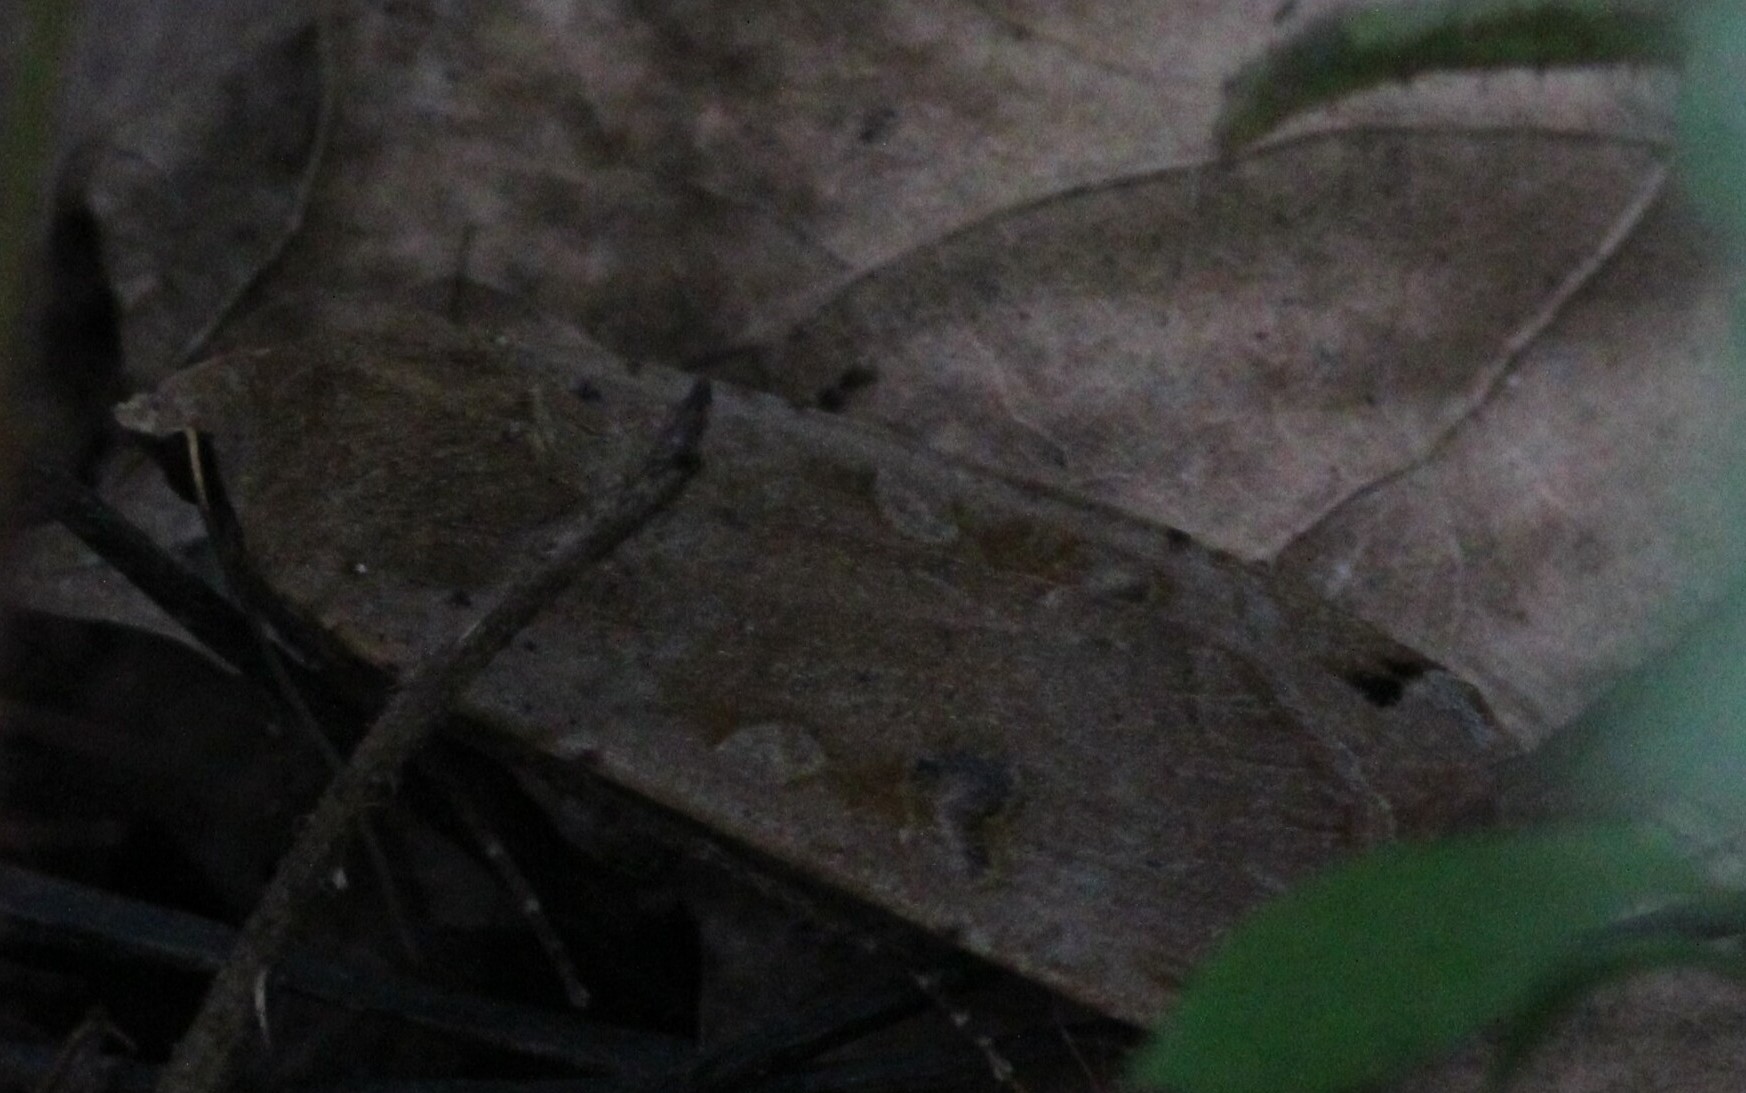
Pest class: cutworms